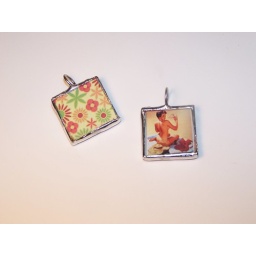
Gil Elvgren and paper soldered in glass